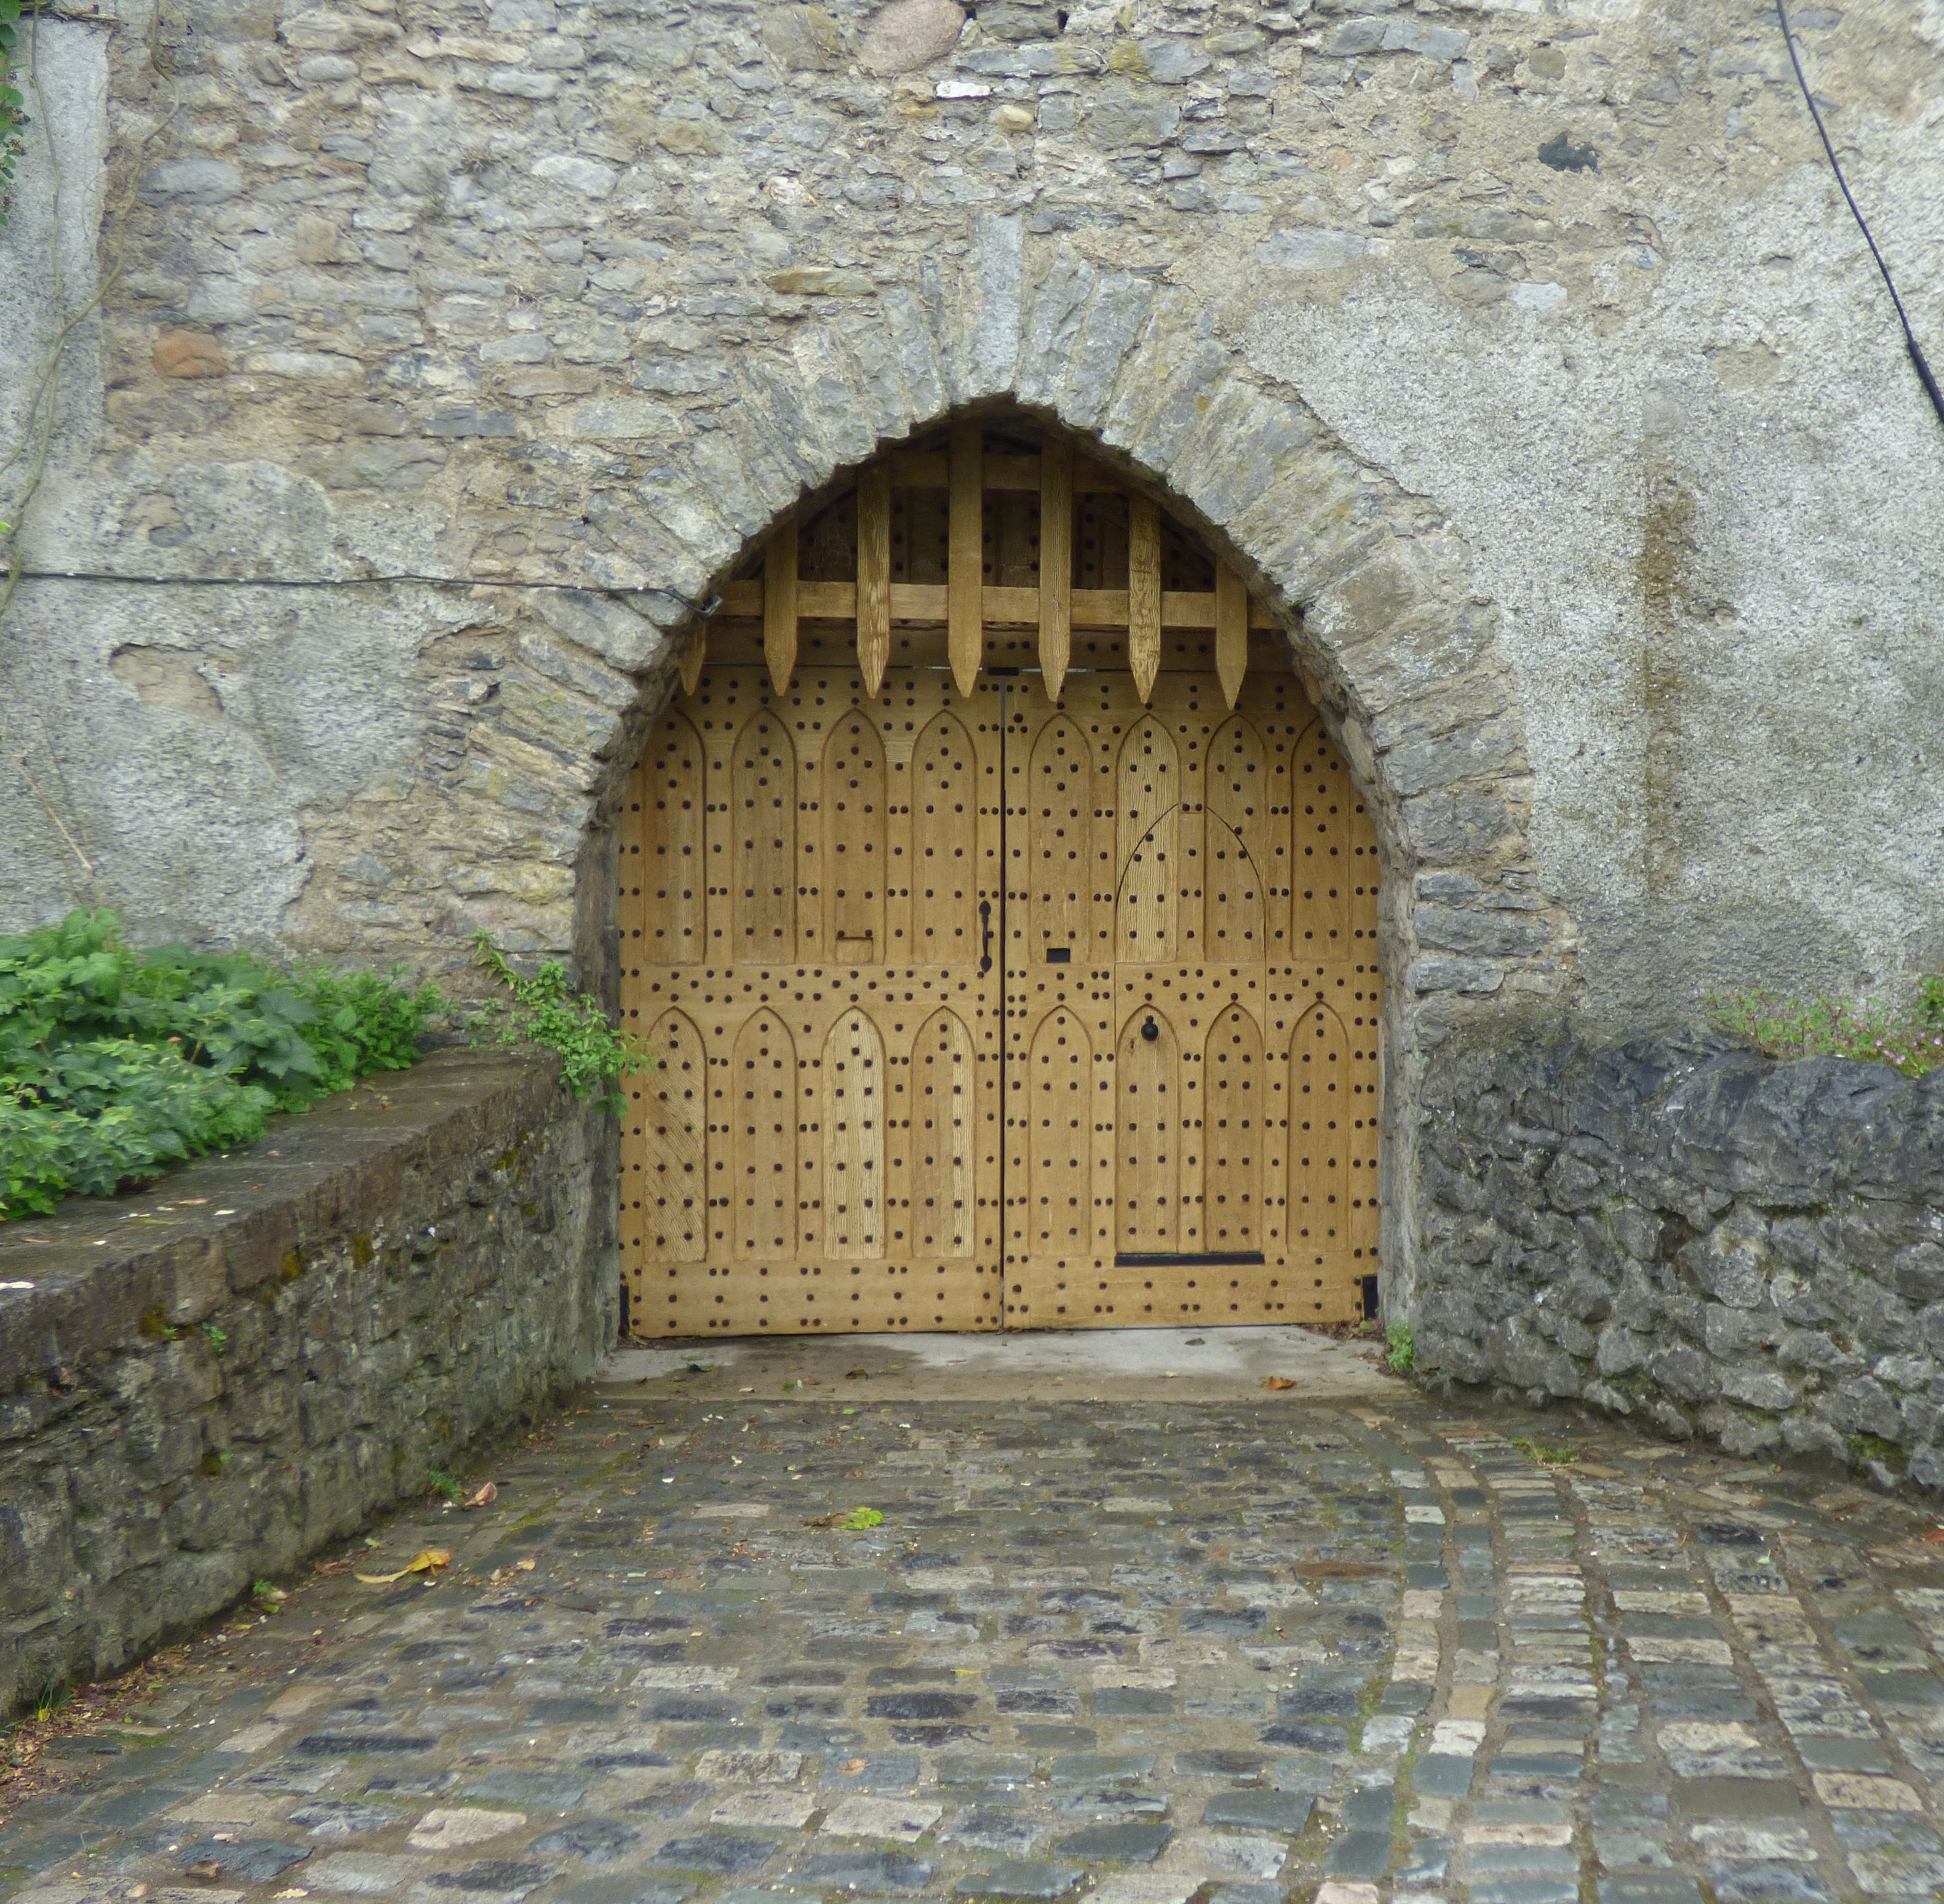
rock, architecture, building, old, wall, stone, monument, arch, entrance, castle, sightseeing, chapel, exterior, attraction, fortification, tourism, gate, brick, medieval, fortress, monastery, history, european, famous, royal, brickwork, ancient history